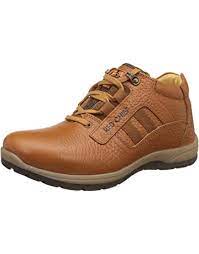
Label: Boat